Weymann Fabric Bodies

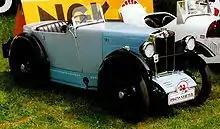
Mock Weymann MG M-type the first Midgets, 1929: All the M-type standard bodies had rigid plywood panels covered with fabric- the bodies were supplied by Carbodies, £6.10.0 each

The licensing company which provided customers with permits to make Weymann fabric bodies for fitting to chassis was based in Paris. Weymann claimed 123 licensees of his patents and that he received payment for around 70,000 bodies.